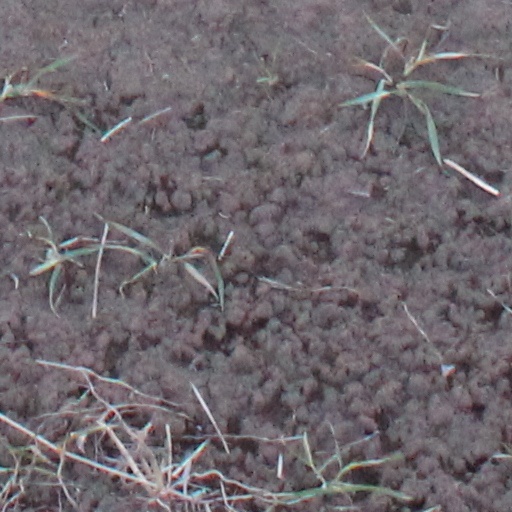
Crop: wheat